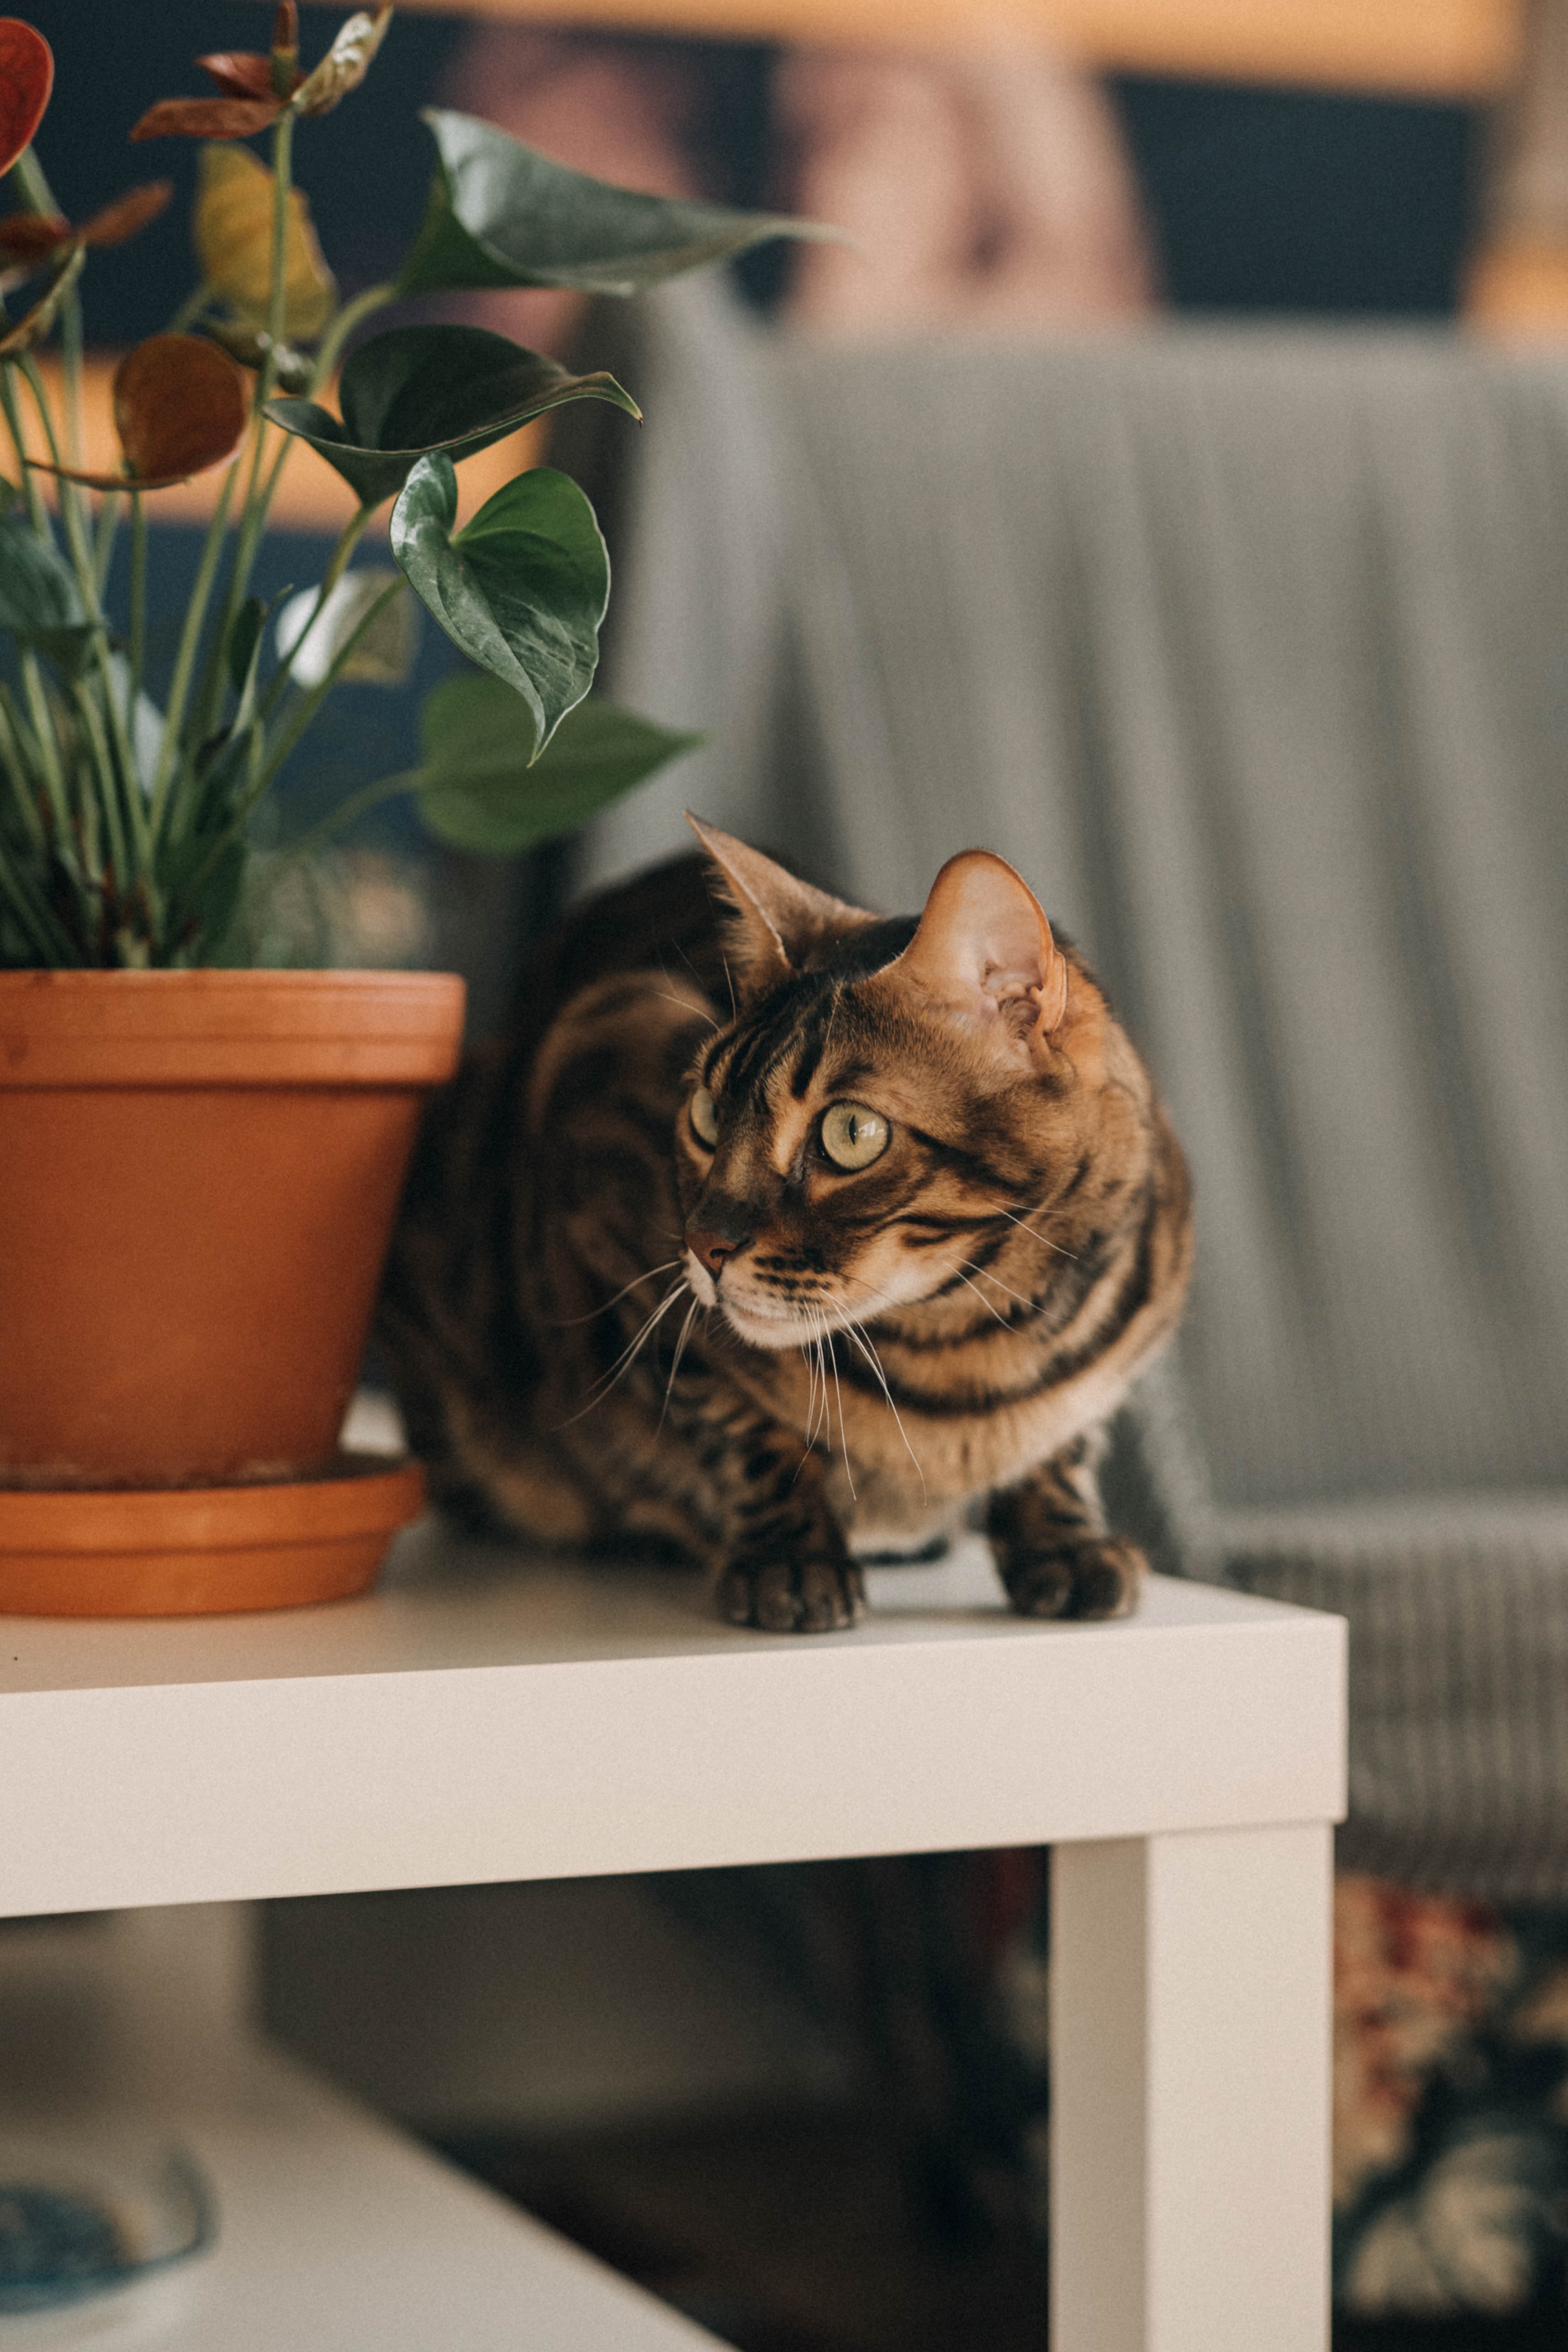
natural, plant, cat, flowerpot, wood, felidae, carnivore, houseplant, table, whiskers, small to medium sized cats, grass, domestic short haired cat, comfort, sitting, flooring, terrestrial animal, fur, flower, room, herb, wildlife, hardwood, tail